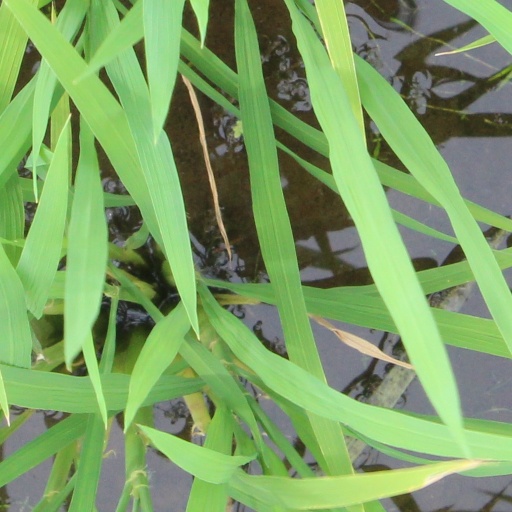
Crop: rice